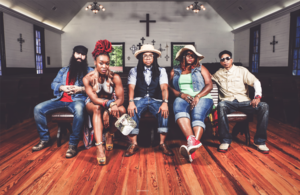
Le Grammy Award du meilleur nouvel artiste est un prix décerné depuis 1959 par la National Academy of Recording Arts and Sciences. Ce prix fait partie des quatre récompenses de la cérémonie des Grammy Awards à ne pas être restreintes à un genre musical donné, avec l'album de l'année, la chanson de l'année et l'enregistrement de l'année.